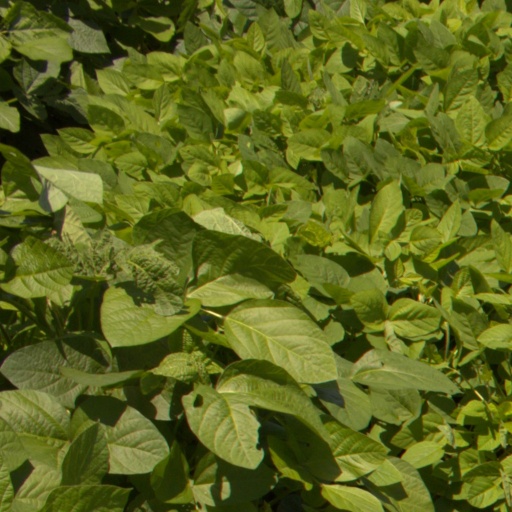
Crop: soybean